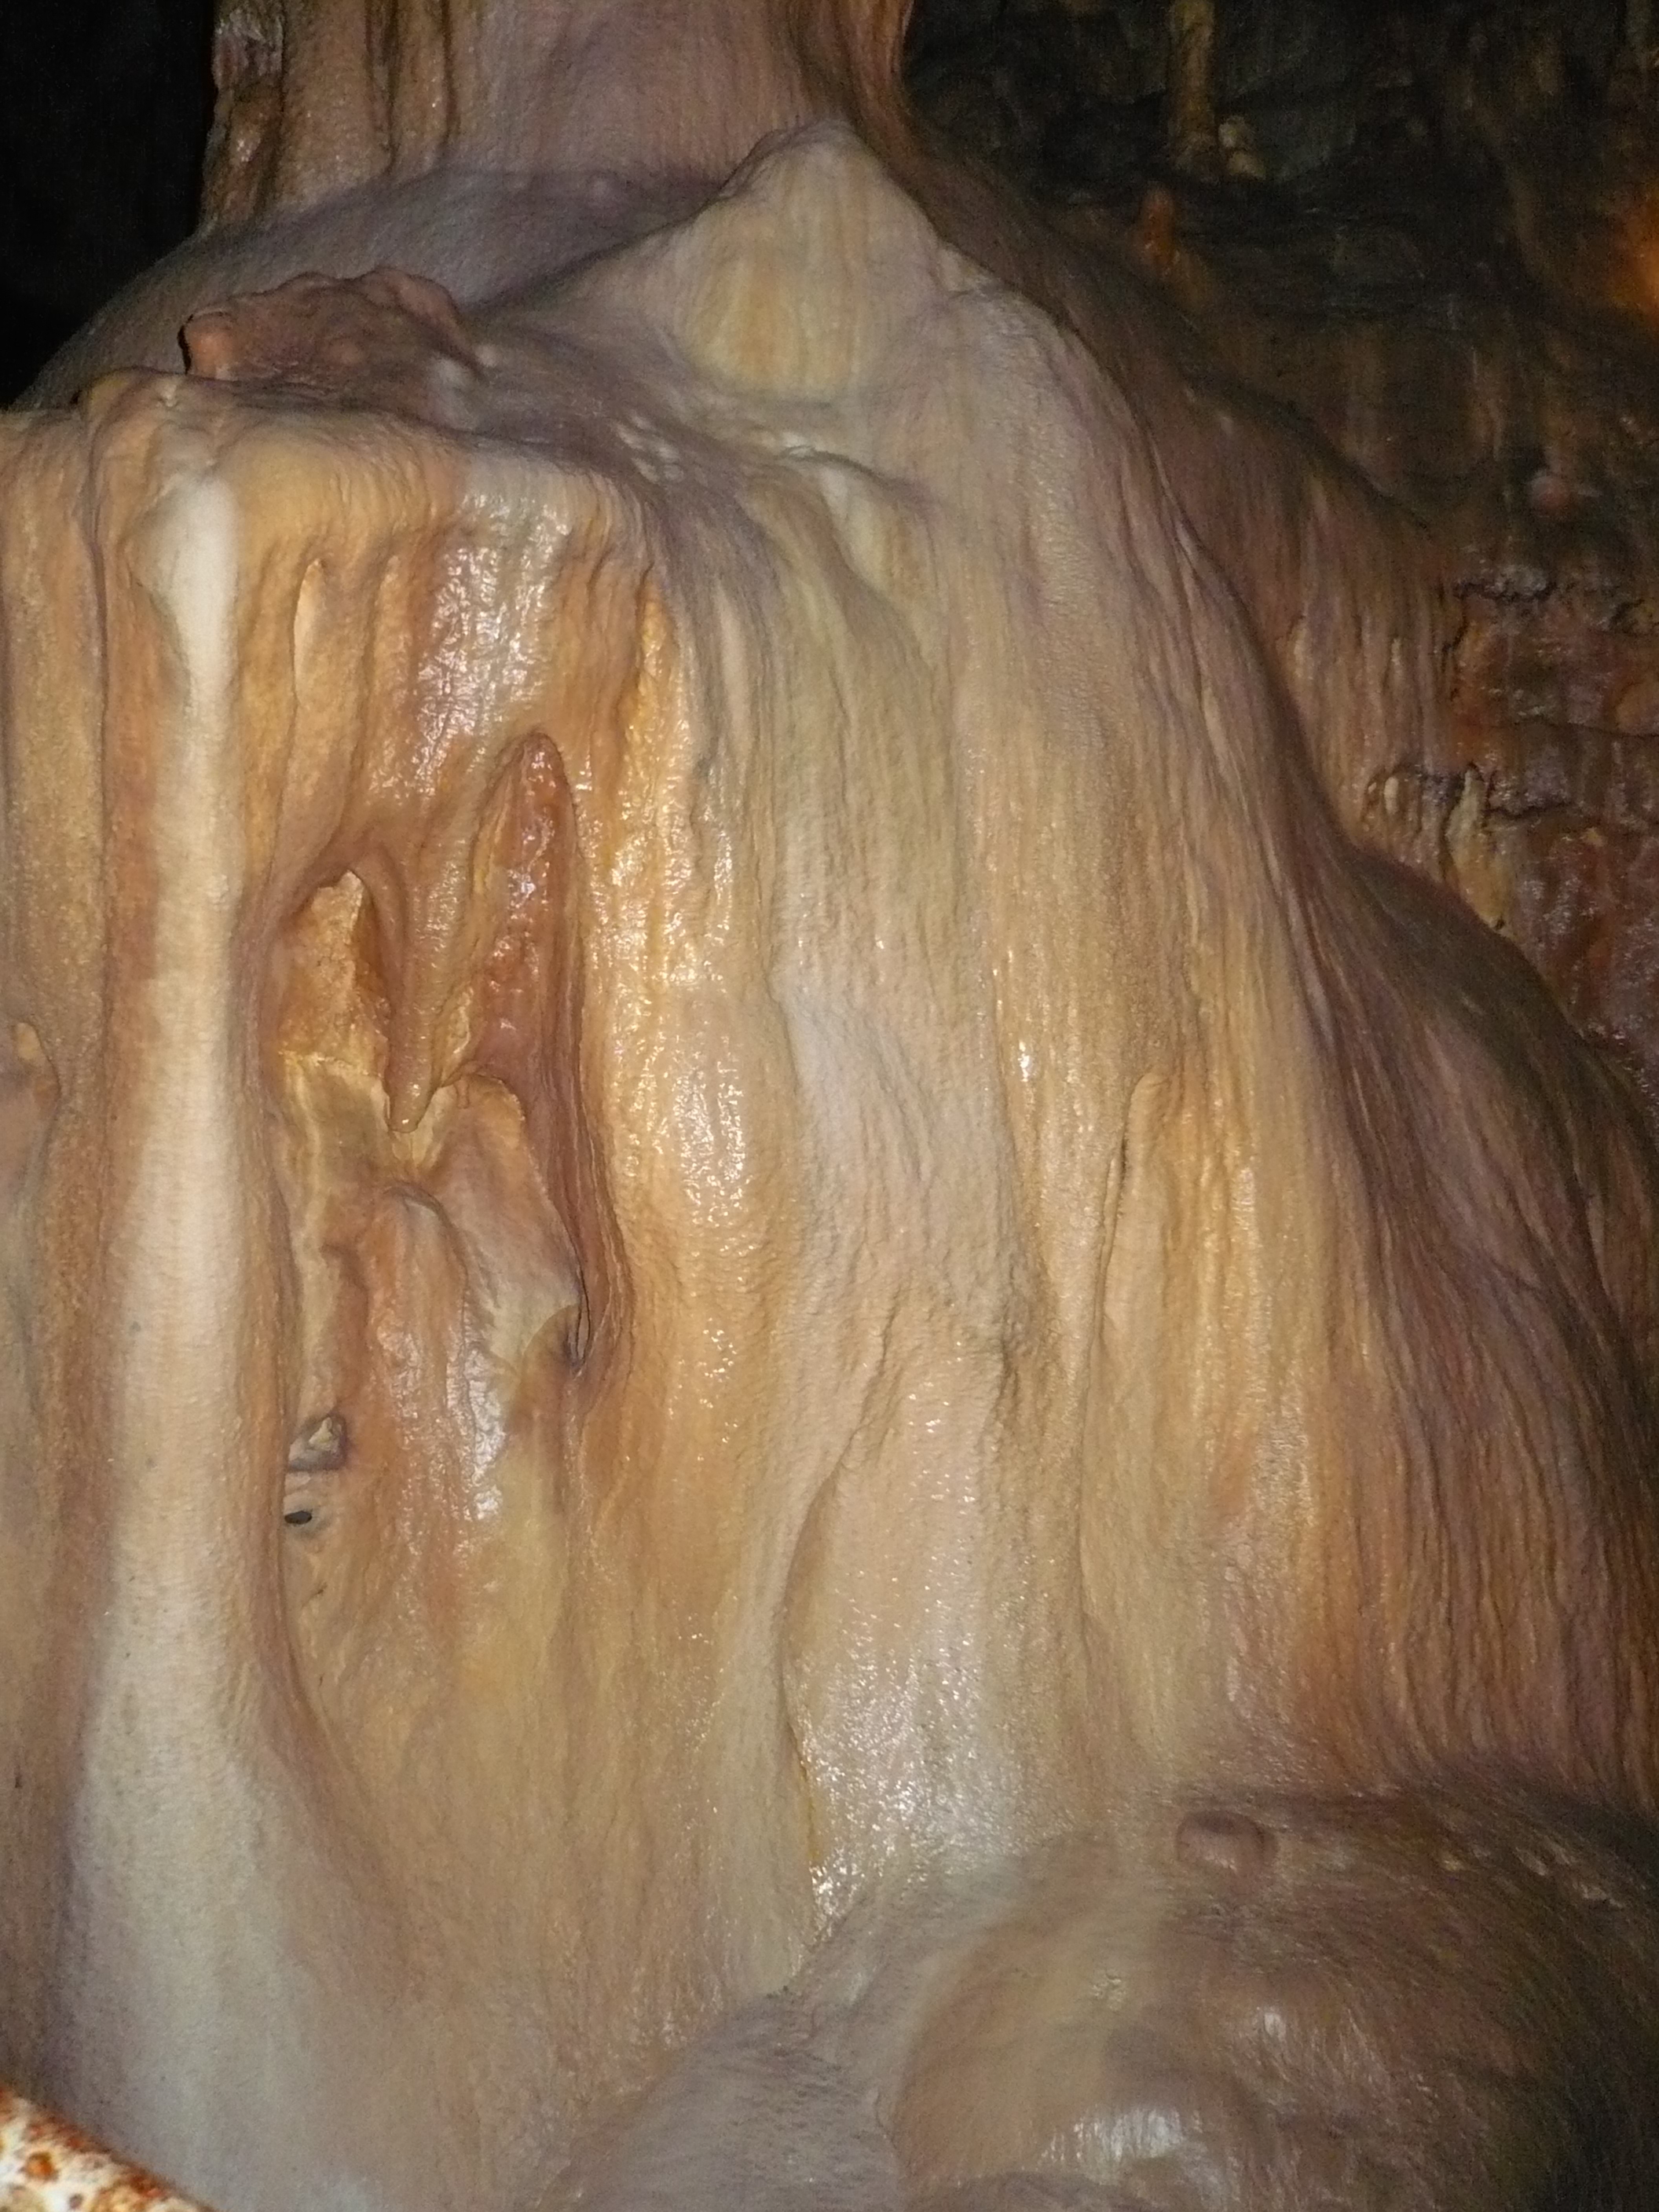
stalactite, stalactite cave, limestone, water, hard water, precipitation, calcium, old, cave, natural material, wood, event, rock, art, sculpture